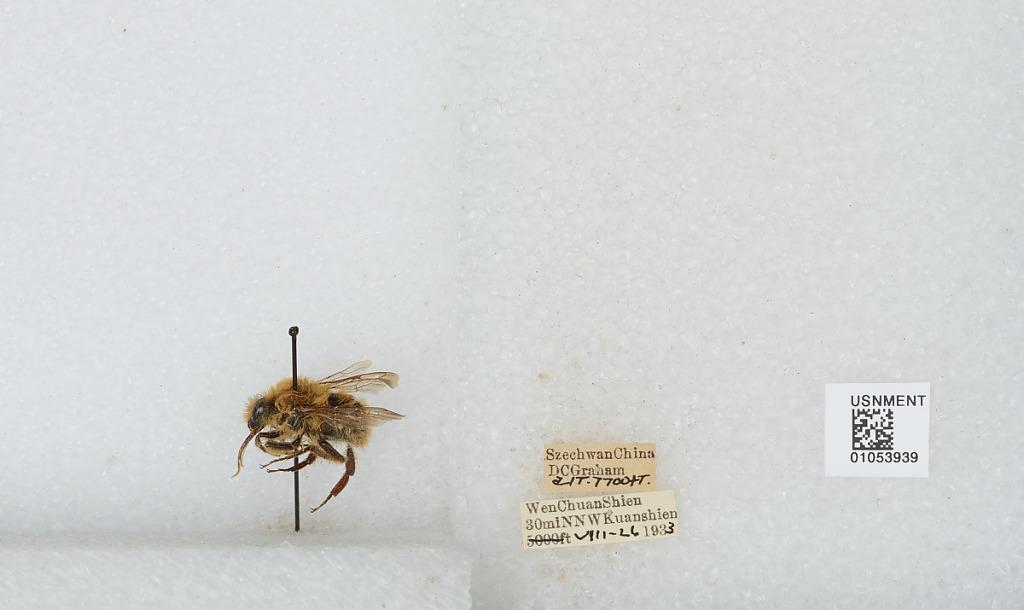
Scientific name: Bombus sp.
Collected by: D. Graham
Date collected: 1933-8-26
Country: China
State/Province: Sichuan
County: Wenchuan Xian
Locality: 30 miles NNW Kuanshien